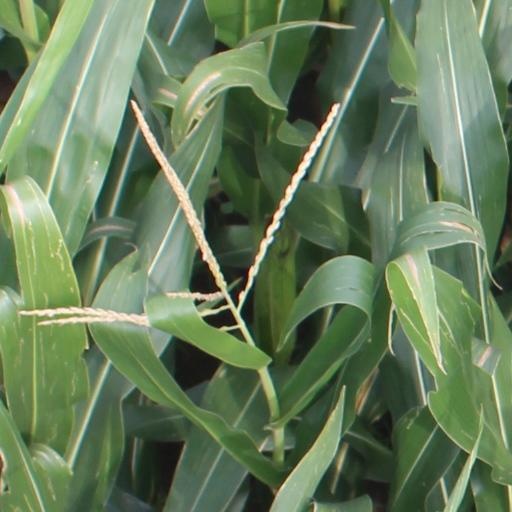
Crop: maize; corn